Answer in natural language. Consider the 3D positions of the objects in the scene and not just the 2D positions in the image. Is the centerpoint of  blue modern tv stand (marked A) at a higher height than grey fabric sofa (marked B)? Choose between the following options: yes or no
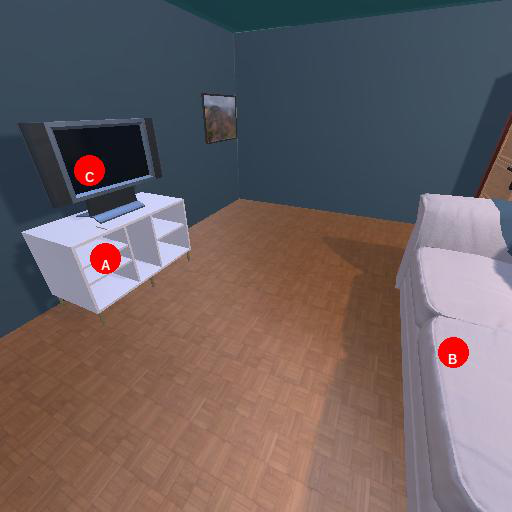
<answer>no</answer>